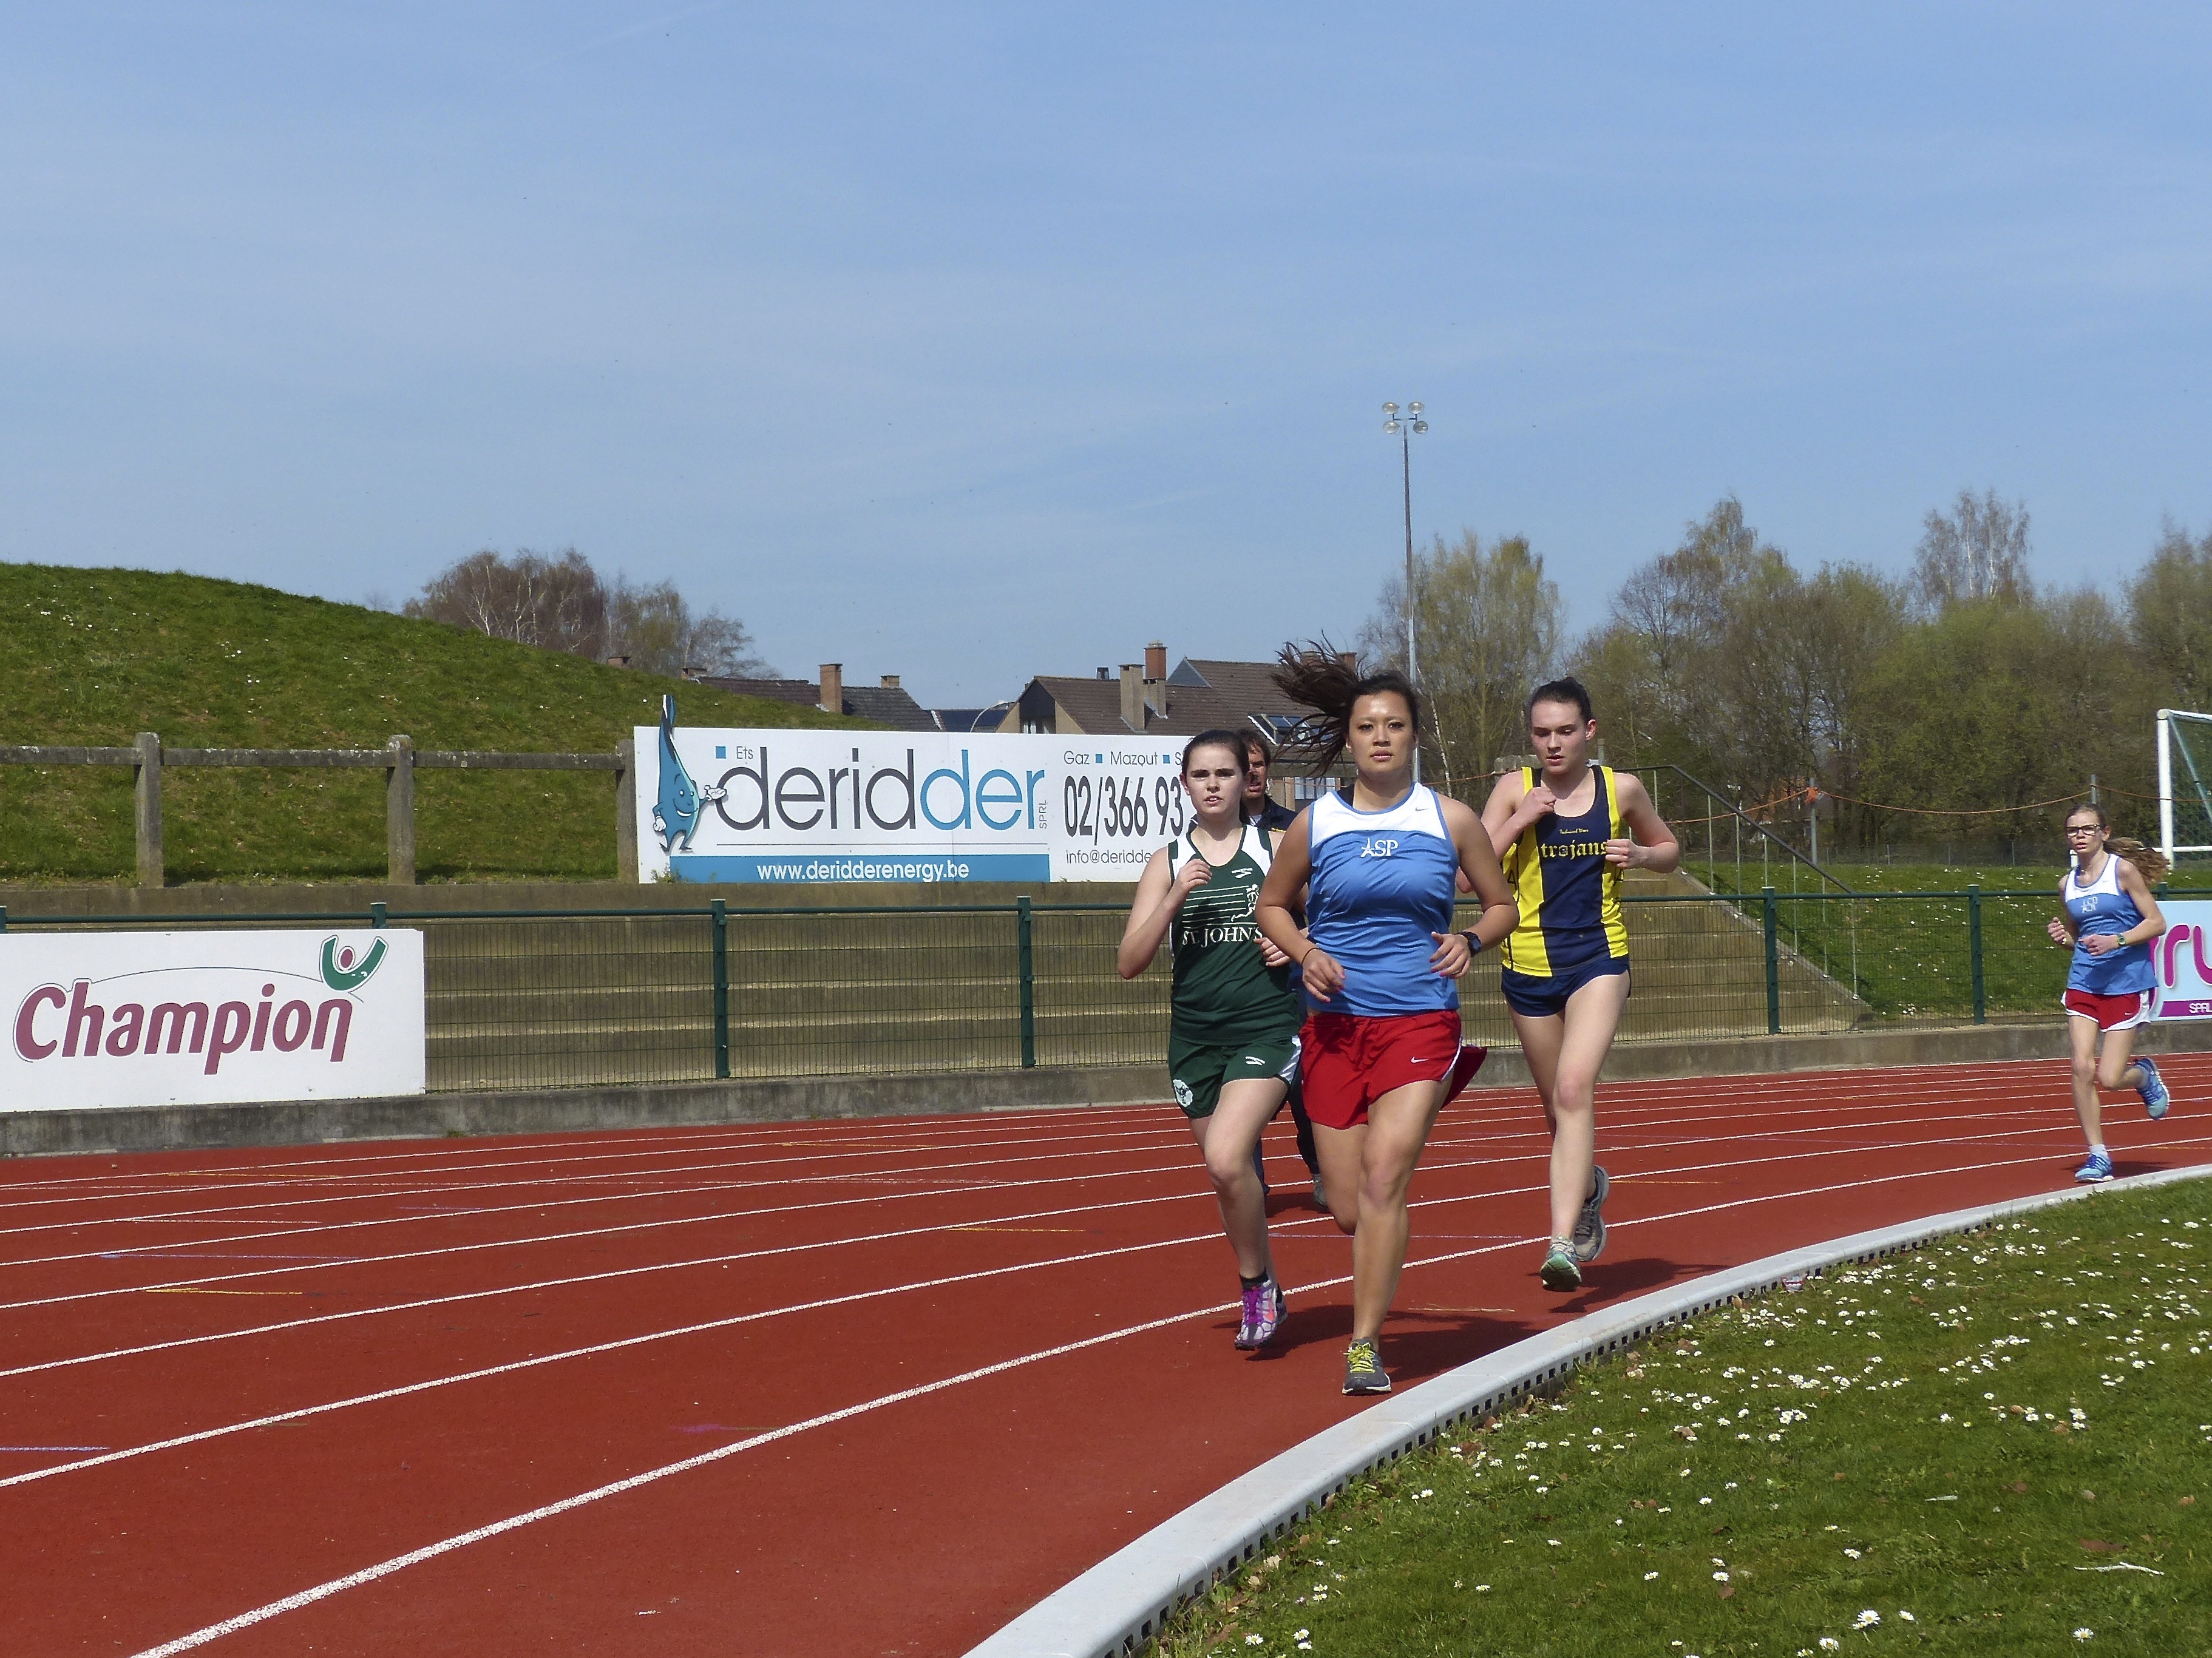
girl, track, sport, boy, running, run, runner, belgium, race, competition, team, sports, endurance, highschool, athletics, meet, waterloo, sprint, trackfield, trackandfield, human action, endurance sports, duathlon, track and field athletics, middle distance running, 800 metres